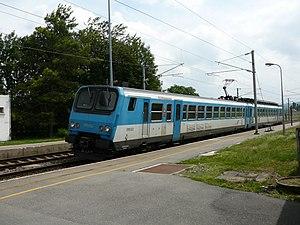
Cette liste recense les éléments du parc de Z 9500, matériel roulant de la Société nationale des chemins de fer français.
La Z2 est un type d'automotrices électriques de la SNCF apte à 160 km/h, à deux caisses, pour le service omnibus ou express pour assurer une continuité de qualité de service avec les premiers TGV, construite selon les séries de 1980 à 1988. Les premiers éléments ont été radiés en décembre 2011. Les CFL en possèdent aussi.
Les Z 9500 sont des automotrices électriques de la SNCF en service dans le sud-est de la France.